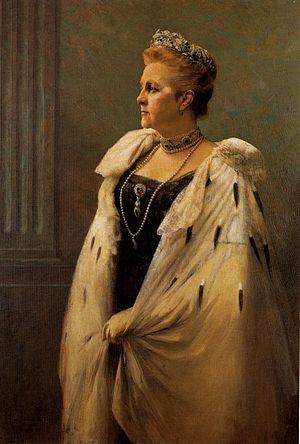
La famille royale de Grèce est une branche cadette de la famille royale de Danemark qui a régné sur le royaume hellène de 1863 à 1924 puis à nouveau de 1935 à 1973.
La liste des épouses des rois et prétendants au trône de Grèce comprend les noms des six souveraines qui règnent, avec leurs maris, sur le royaume de Grèce entre 1832 et 1924 puis entre 1935 et 1973, ainsi que ceux des autres conjointes des rois et prétendants au trône.
Olga Constantinovna de Russie, grande-duchesse de Russie puis, par son mariage, reine des Hellènes et princesse de Danemark, est née le 3 septembre 1851 au palais de Pavlovsk, à Saint-Pétersbourg, en Russie, et morte le 18 juin 1926 à Rome, en Italie. En tant qu'épouse du roi Georges Iᵉʳ de Grèce, elle est reine des Hellènes de 1867 à 1913 avant d'être régente de Grèce du 18 novembre au 11 décembre 1920.
Cet article dresse la liste des régents du royaume de Grèce.